Involuntary treatment

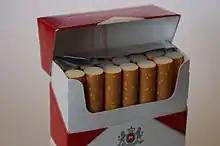
Inducements such as access to cigarettes are used as leverage to encourage patients to accept treatment.

Chemical restraint, such as forcible injection with the antipsychotic haloperidol or benzodiazepine sedative midazolam, may be used to sedate a patient who is agitated. In some countries, antipsychotics and sedatives can be forcibly administered to those who are committed, using intramuscular depot injection. Those with anorexia nervosa may receive force-feeding.